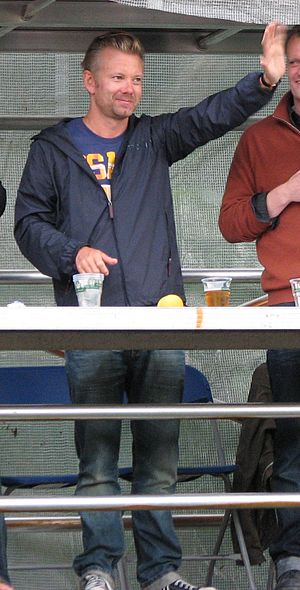
Jan Glæsel / Karriere
Casper Christensen var vært på DR's underholdningsshow Husk Lige Tandbørsten der var med til at gøre Jan Glæsel bredt kendt i den danske befolkning.
Jan Glæsel er en dansk kapelmester, musikarrangør, trompetist, komponist og kogebogsforfatter. Han er gift med Miriam Glæsel og har to børn, Simon født 1993 og Alexander 1987.